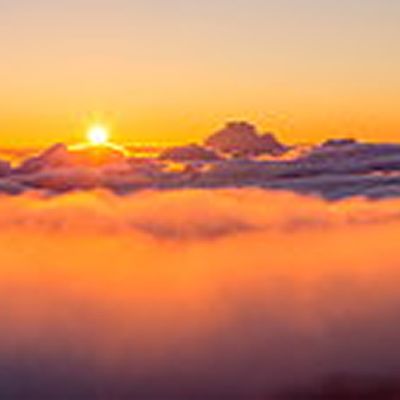
Cloud type: Altostratus (As)